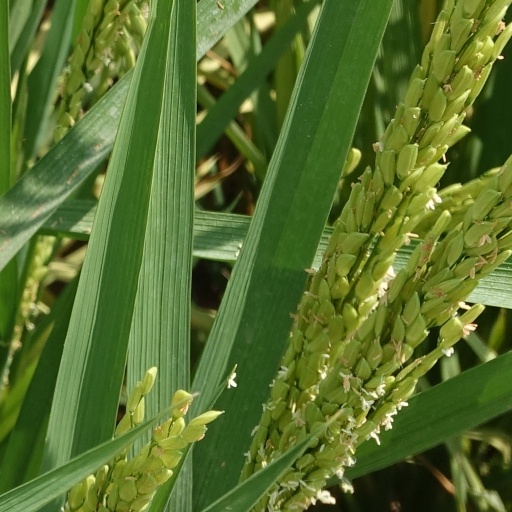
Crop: rice